John Cain Arena

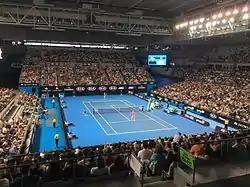
The arena during the 2016 Australian Open

John Cain Arena is a multi-purpose sports and entertainment arena located within Melbourne Park in Melbourne, Victoria, Australia. It is the second-largest venue and show court for the Australian Open, the first Grand Slam professional tennis tournament held each calendar year. The arena also hosts various other sporting and entertainment events throughout the year.